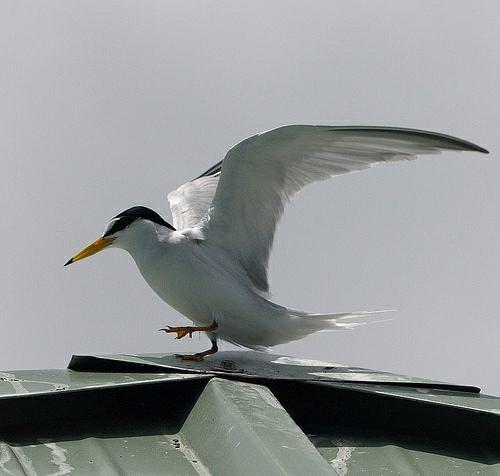
A photo of a least tern